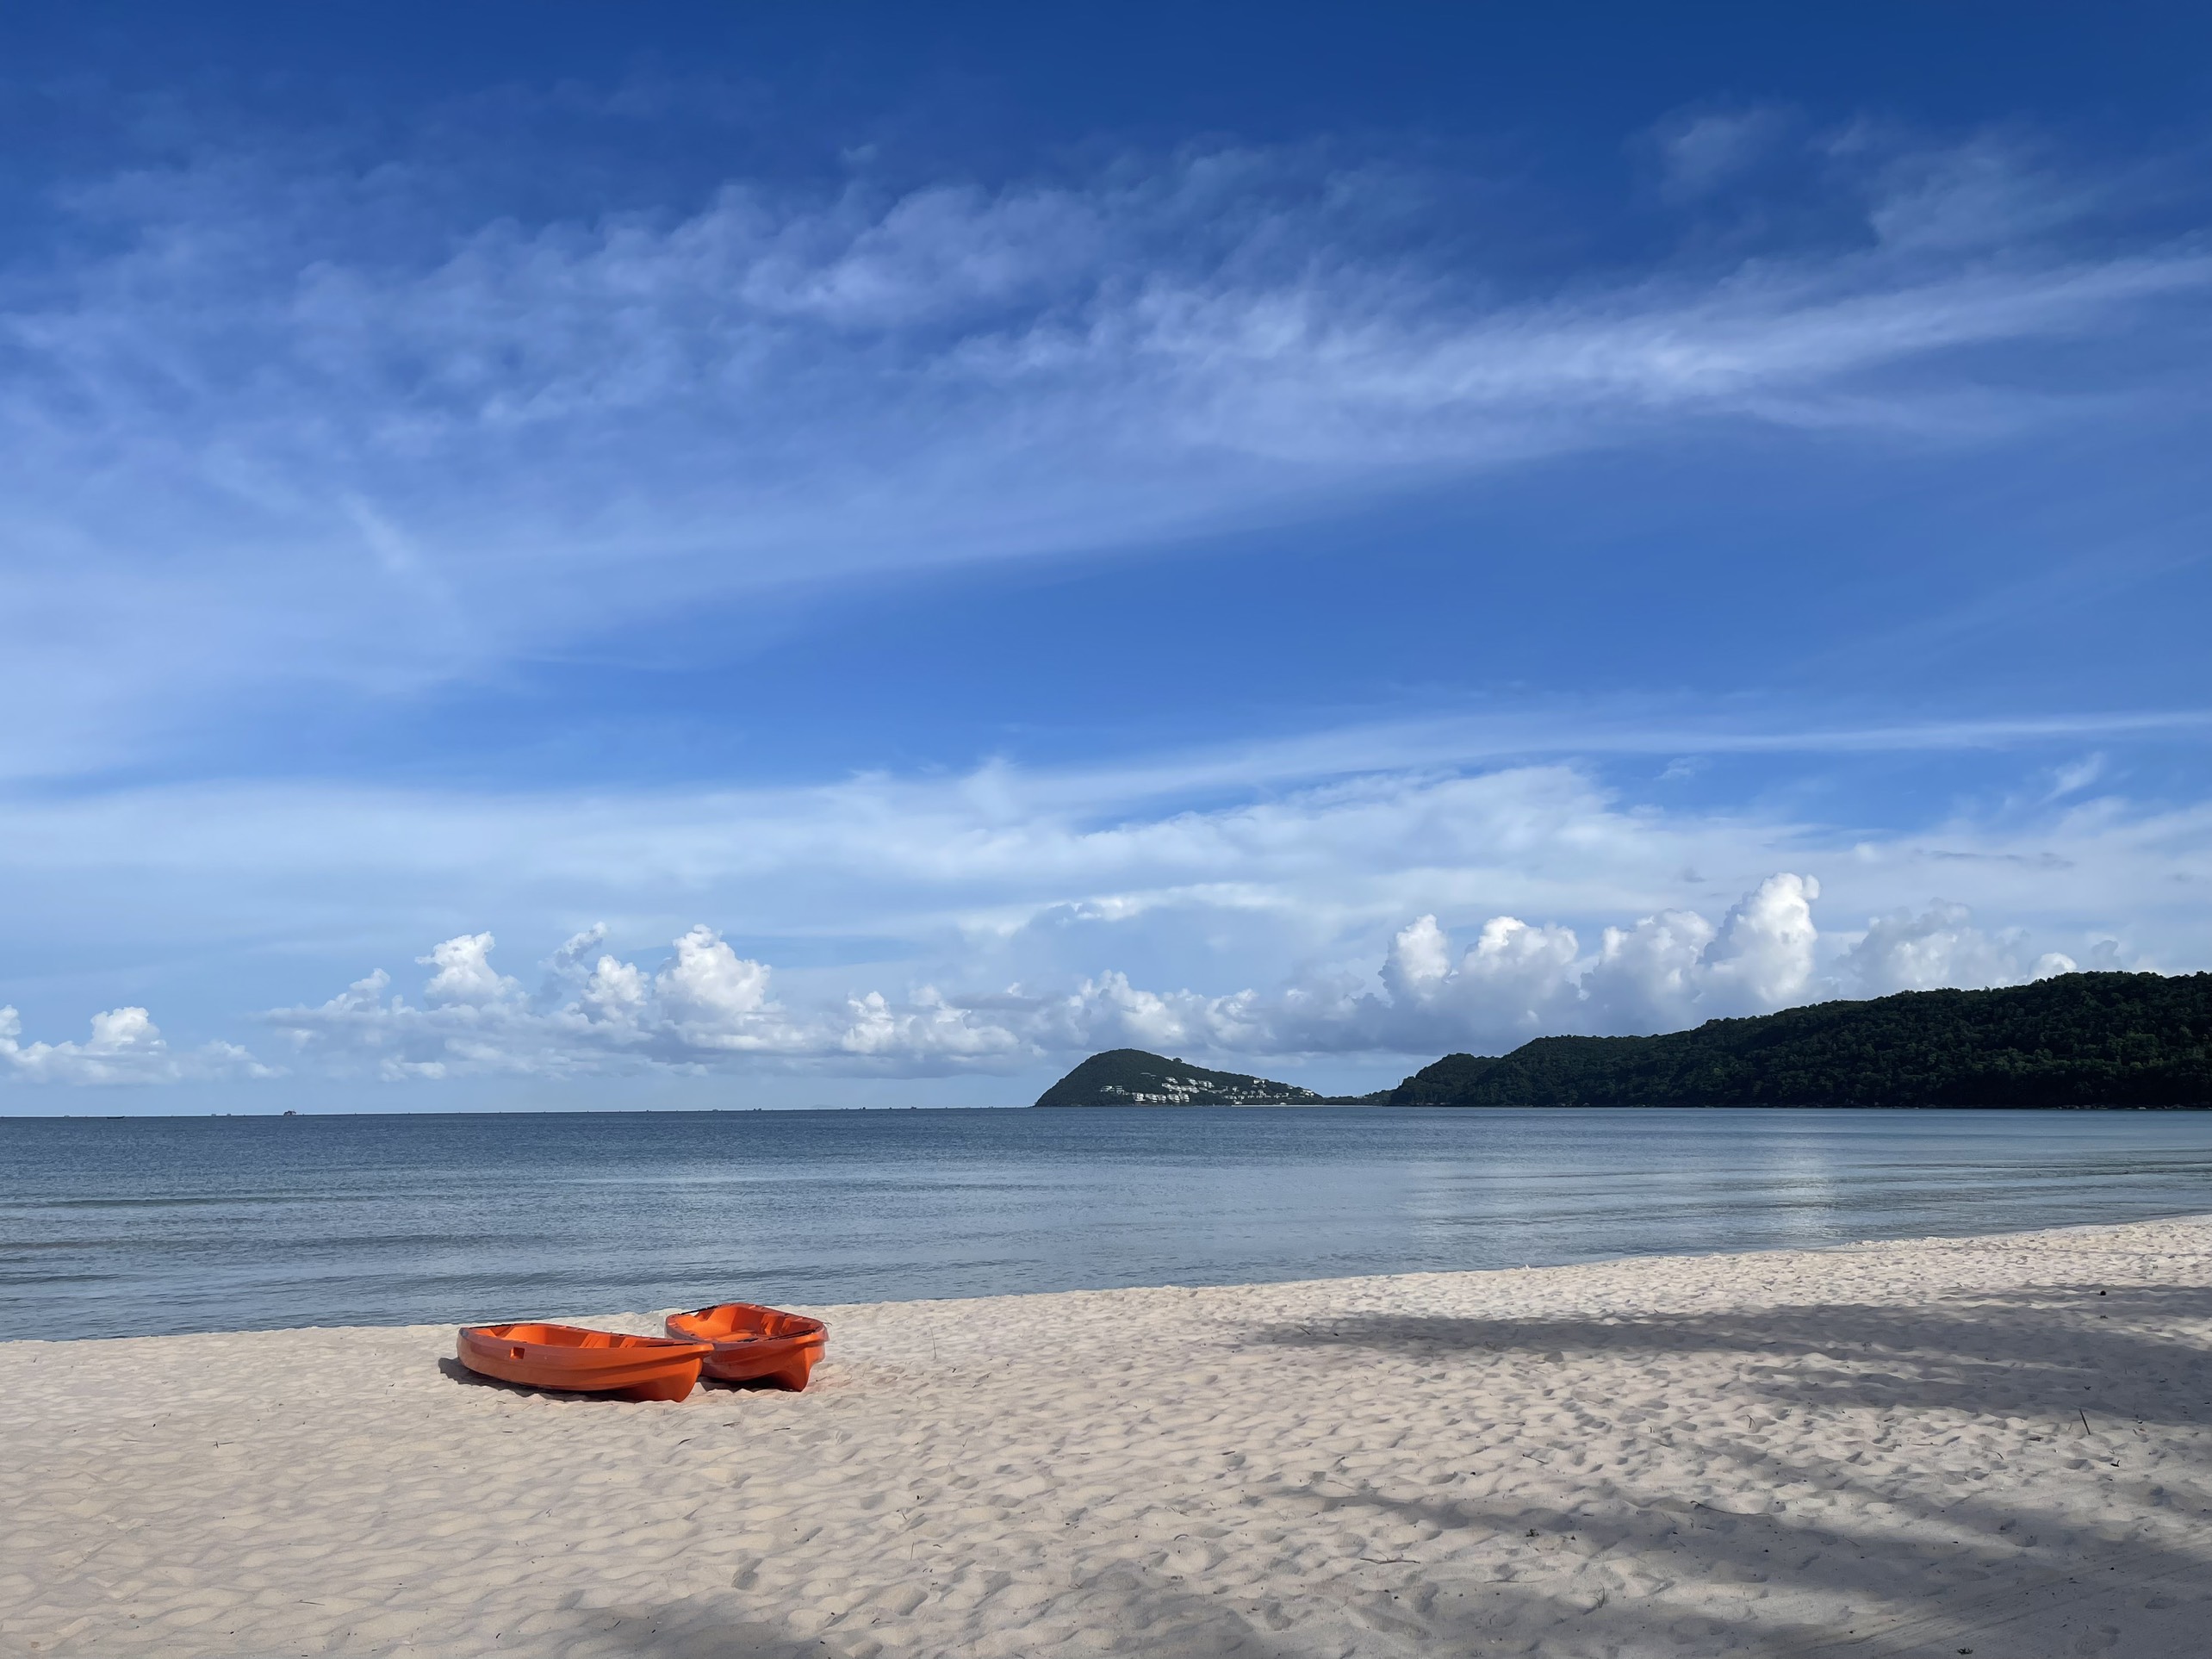
sea, cloud, water, sky, azure, natural landscape, beach, watercraft, coastal and oceanic landforms, cumulus, lake, morning, horizon, landscape, mountain, headland, wind wave, calm, hill, travel, island, electric blue, mountain range, rock, wilderness, tropics, ocean, cape, sand, lake district, wave, dusk, caribbean, coast, sound, evening, bay, leisure, reservoir, loch, reflection, ice cap, channel, inlet, tourism, winter, promontory, islet, vacation, arctic, water transportation, skerry, panorama, tide